Nome (Egypt)

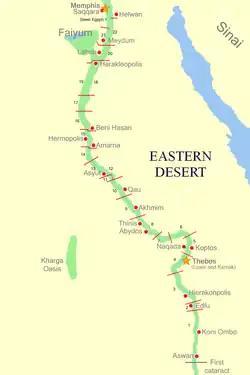
Upper Egypt nomes

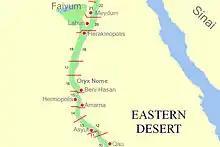
Middle Egypt nomes

Upper Egypt was divided into 22 nomes. The first of these was centered on Elephantine close to Egypt's border with Nubia at the First Cataract – the area of modern-day Aswan. From there the numbering progressed downriver in an orderly fashion along the narrow fertile strip of land that was the Nile valley. Waset (ancient Thebes or contemporary Luxor) was in the Fourth Nome, Amarna in the Fourteenth, and Meidum in the Twenty-first.